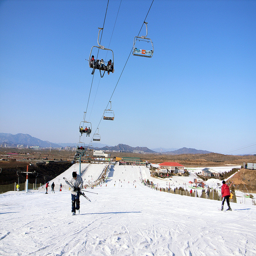
A group of skiers going to and fro under a ski lift.
A ski resort with a lift to bring skiers to the summit
A man carrying his skis up a snowy hill.
Skiers and an overhead lift are on the snow.
A ski resort filled with skiers and people riding on tram cars.